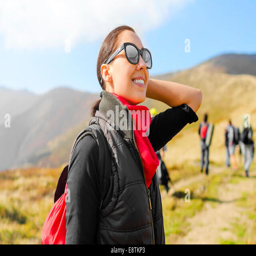
pretty girl the tourist in the mountains at sunset